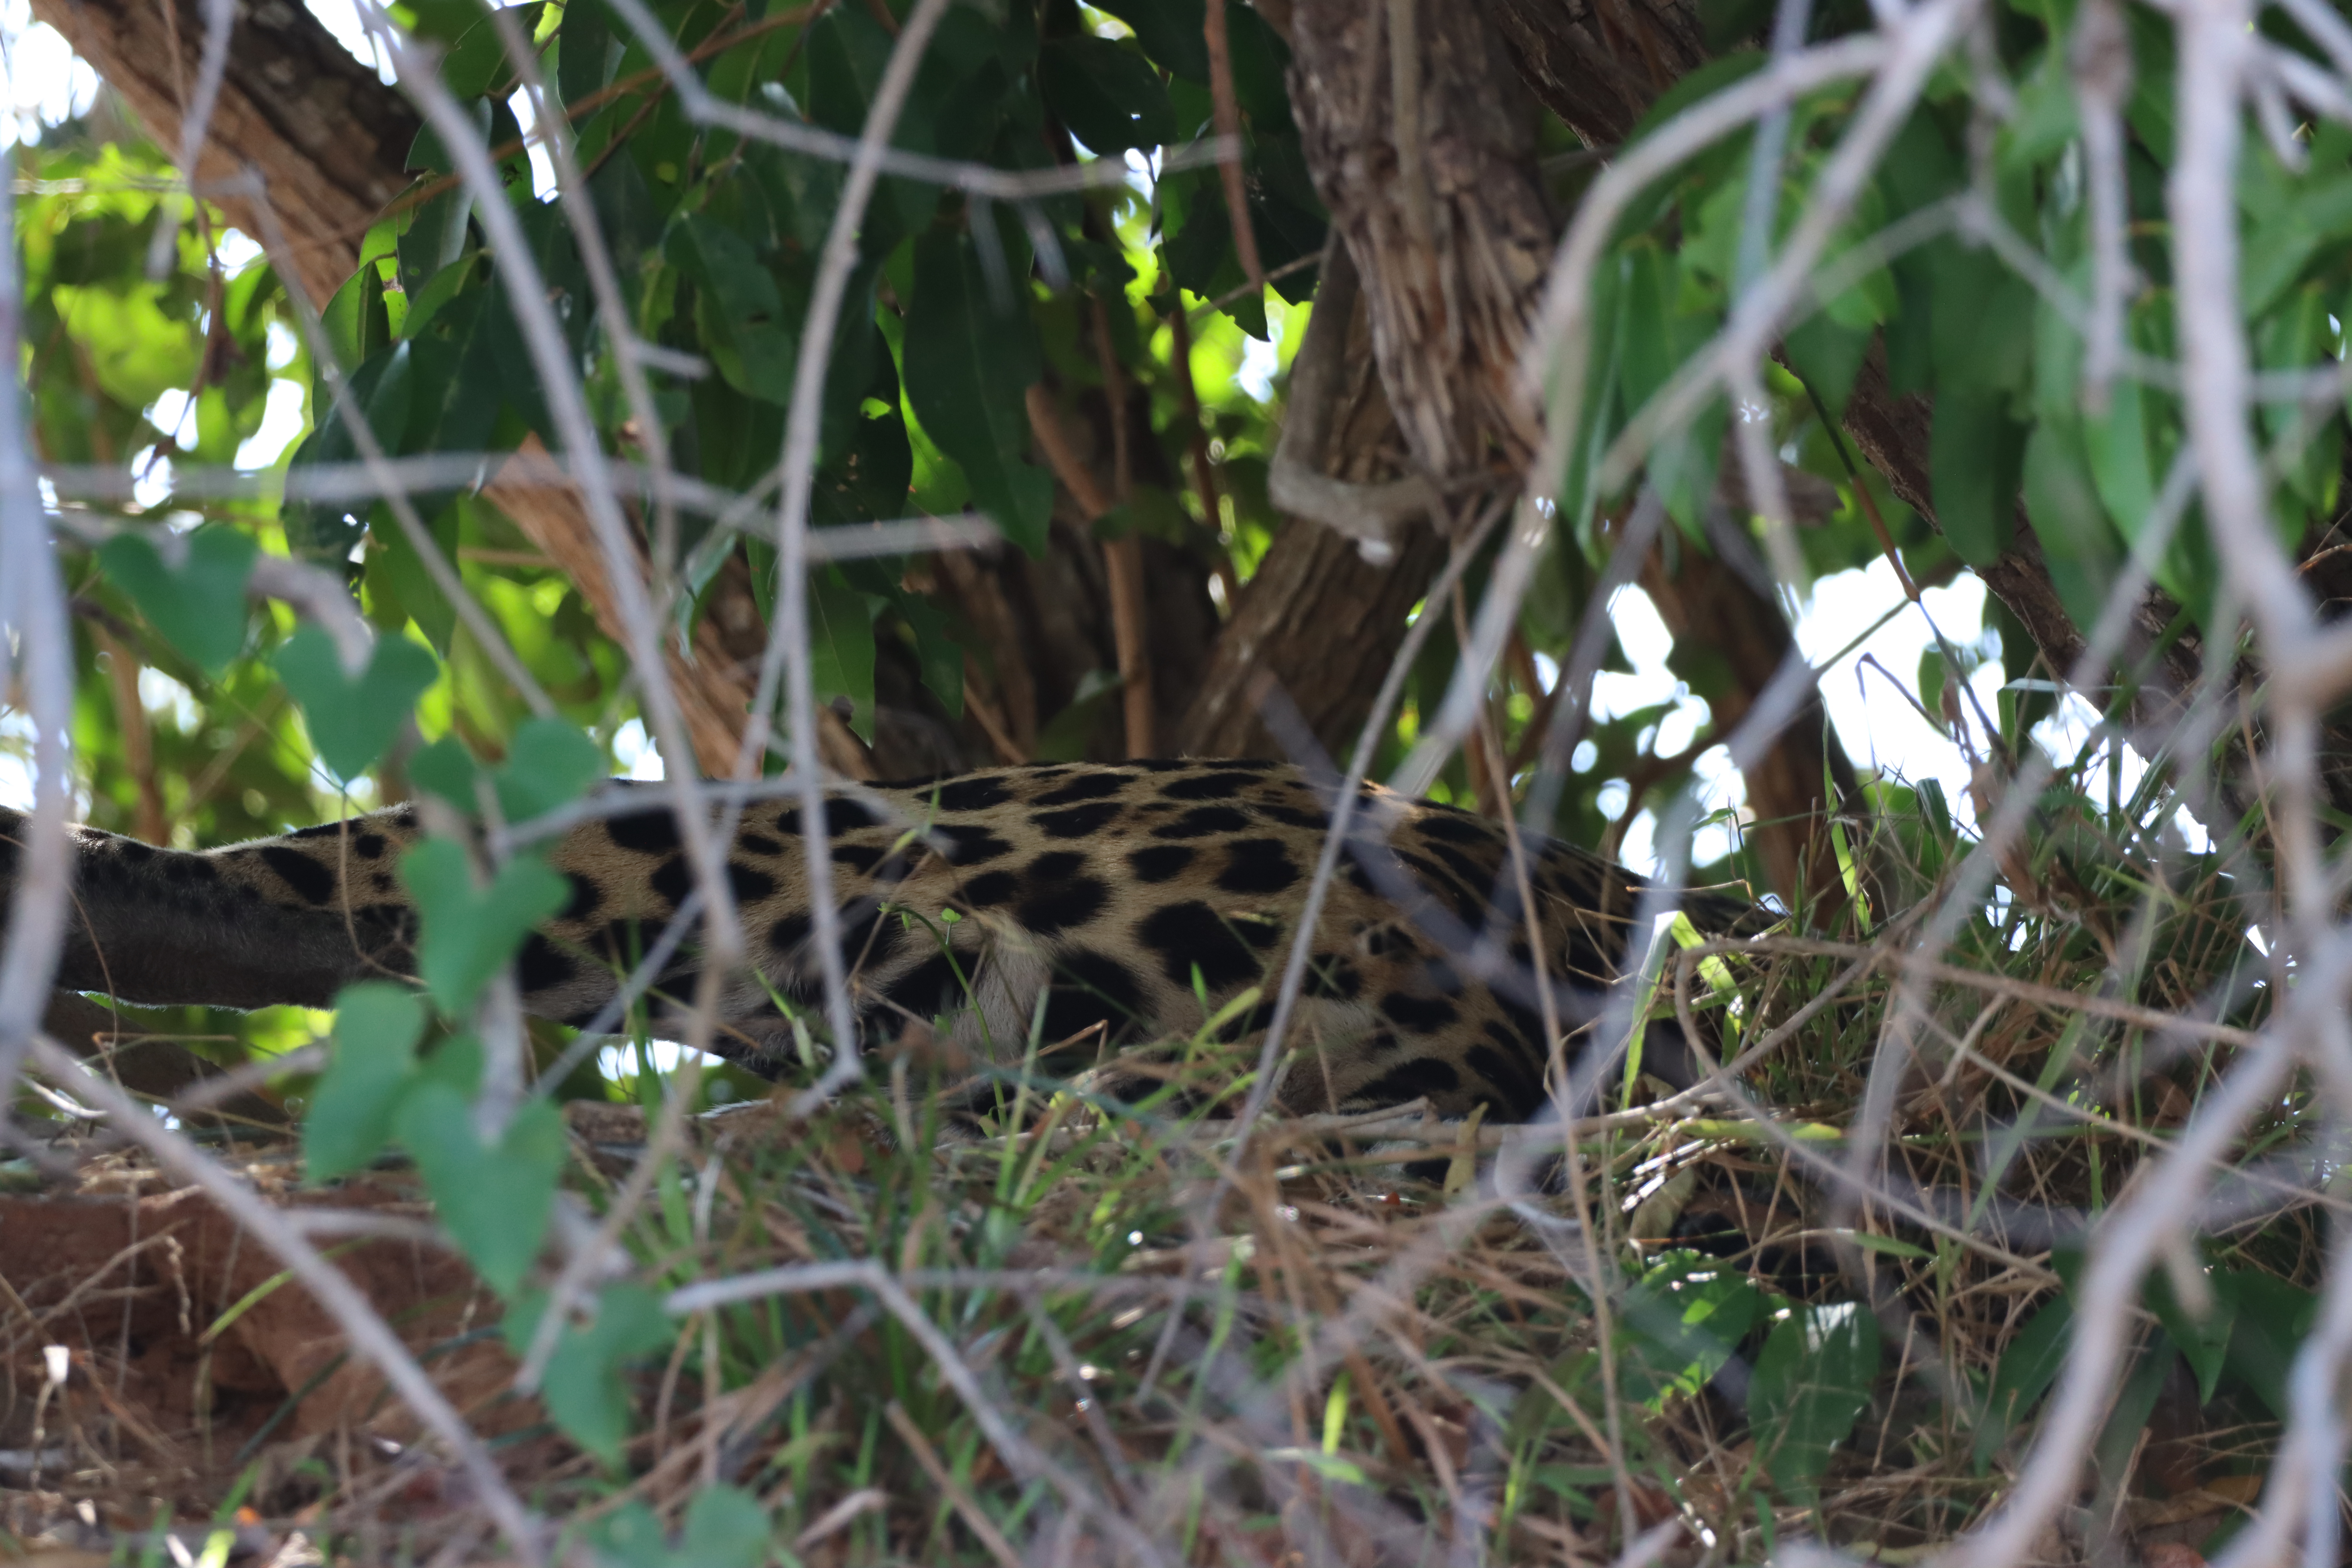
Jaguar: Apeiara